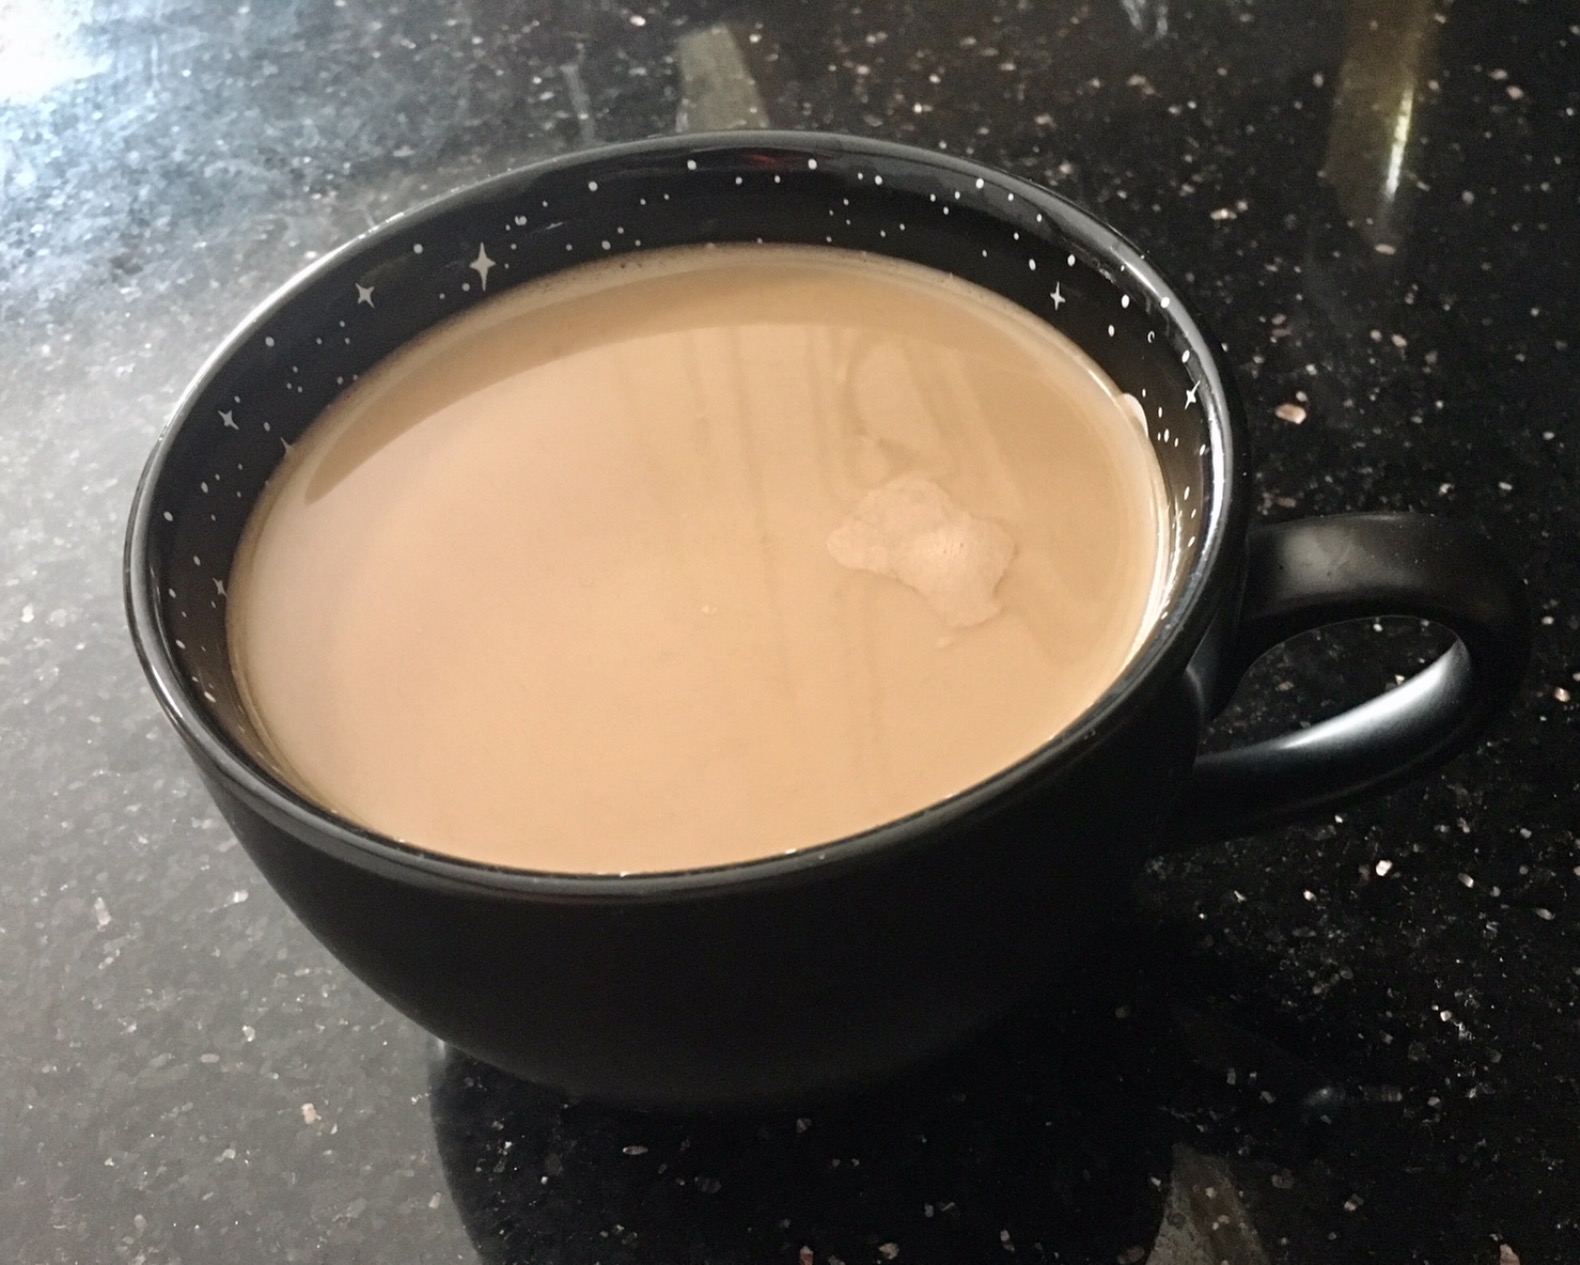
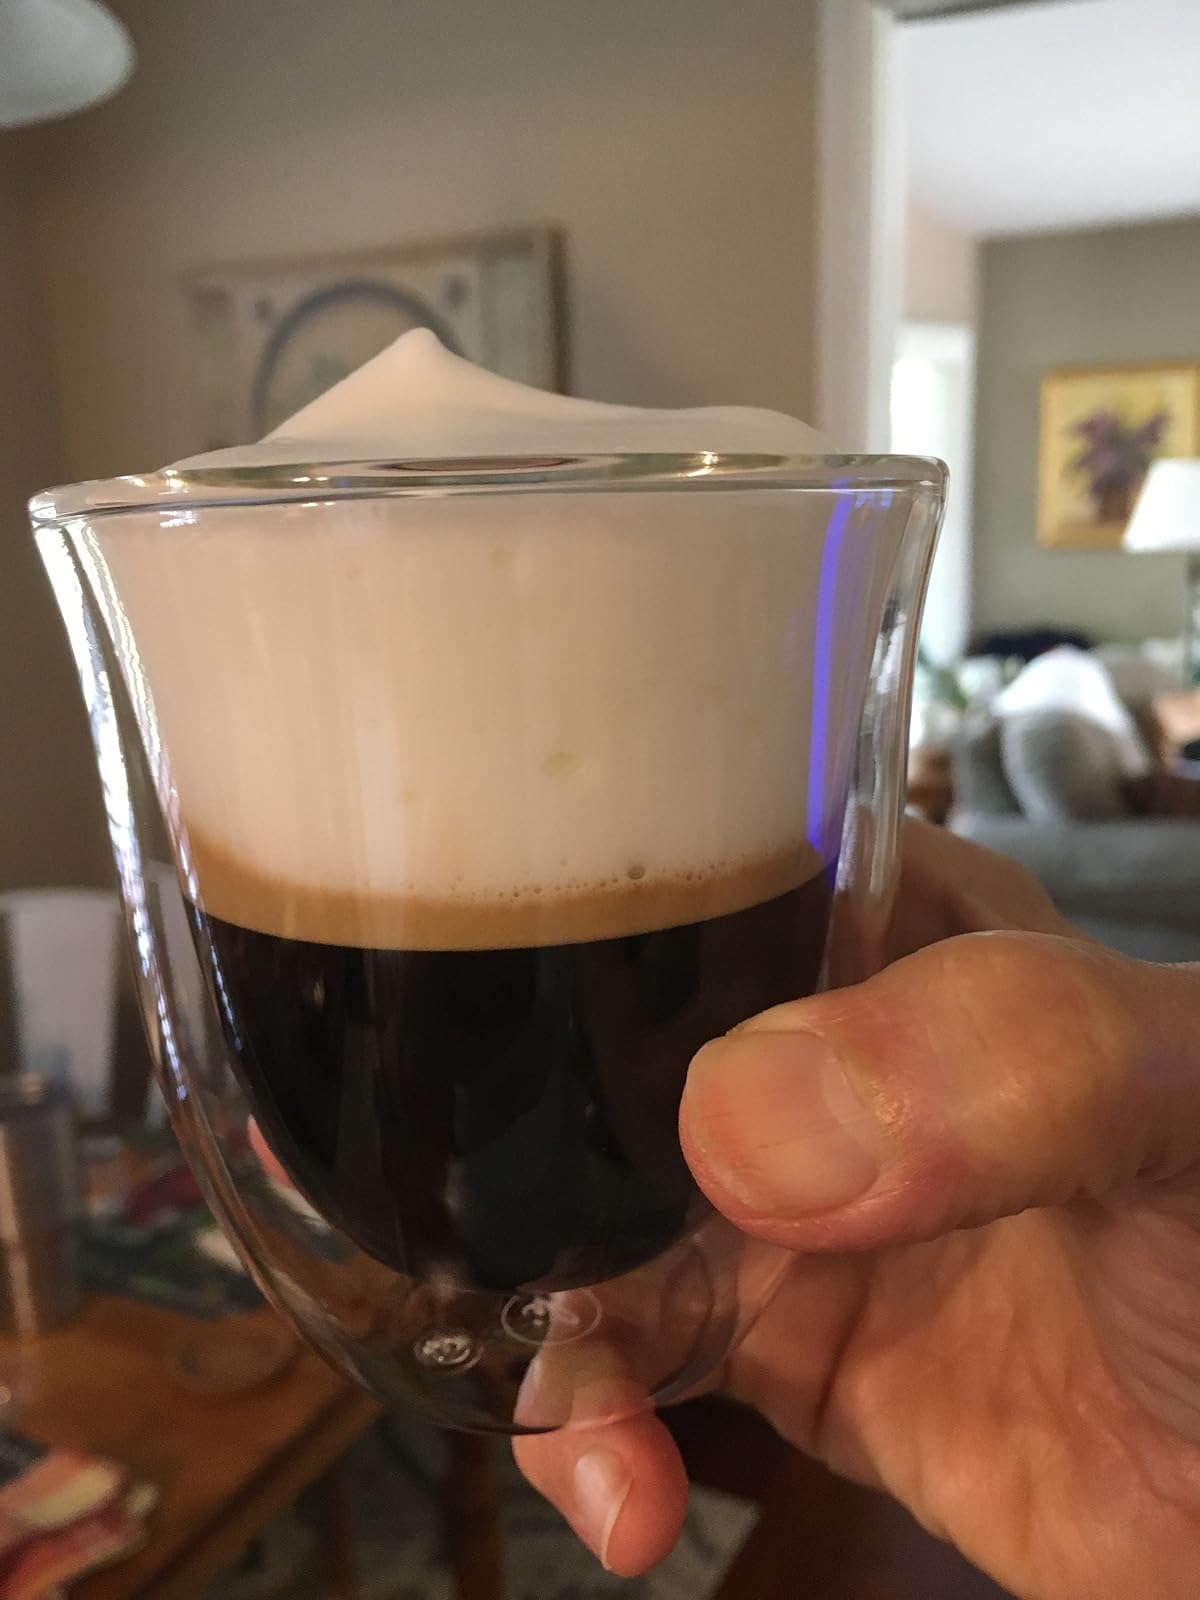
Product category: items_mug
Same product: no